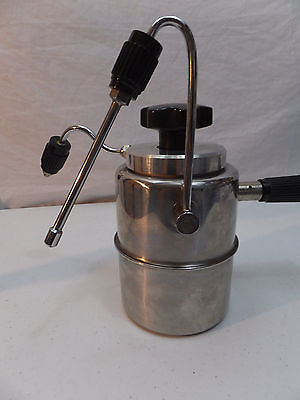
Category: coffee maker